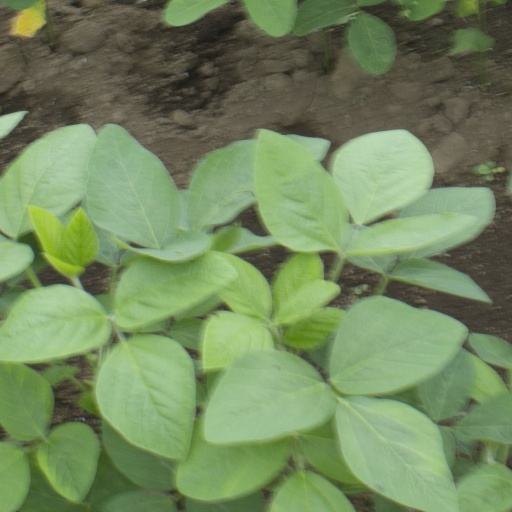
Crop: soybean